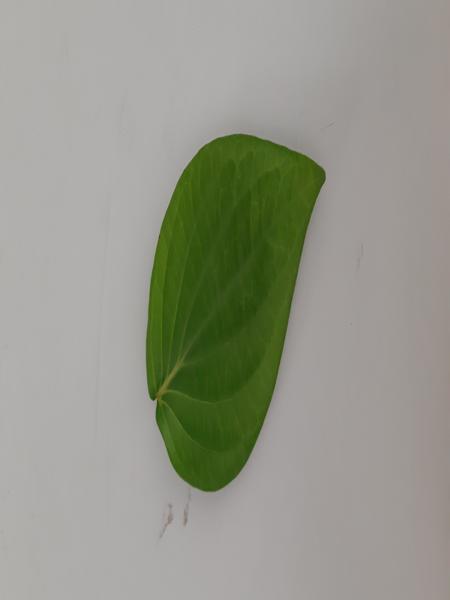
Plant: Betel